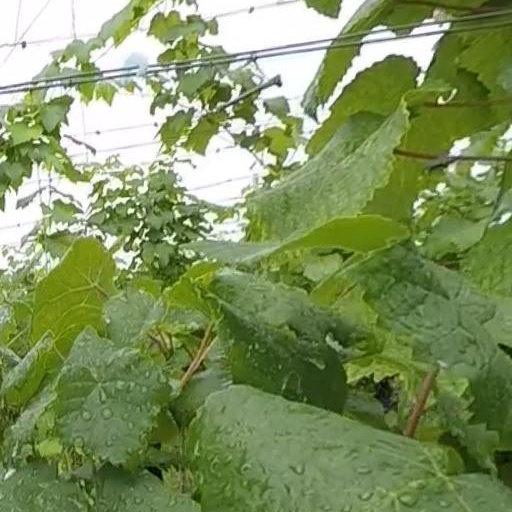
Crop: grape